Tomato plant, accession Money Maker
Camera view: horizontal (90 deg, fisheye); turntable rotation: 240 degrees
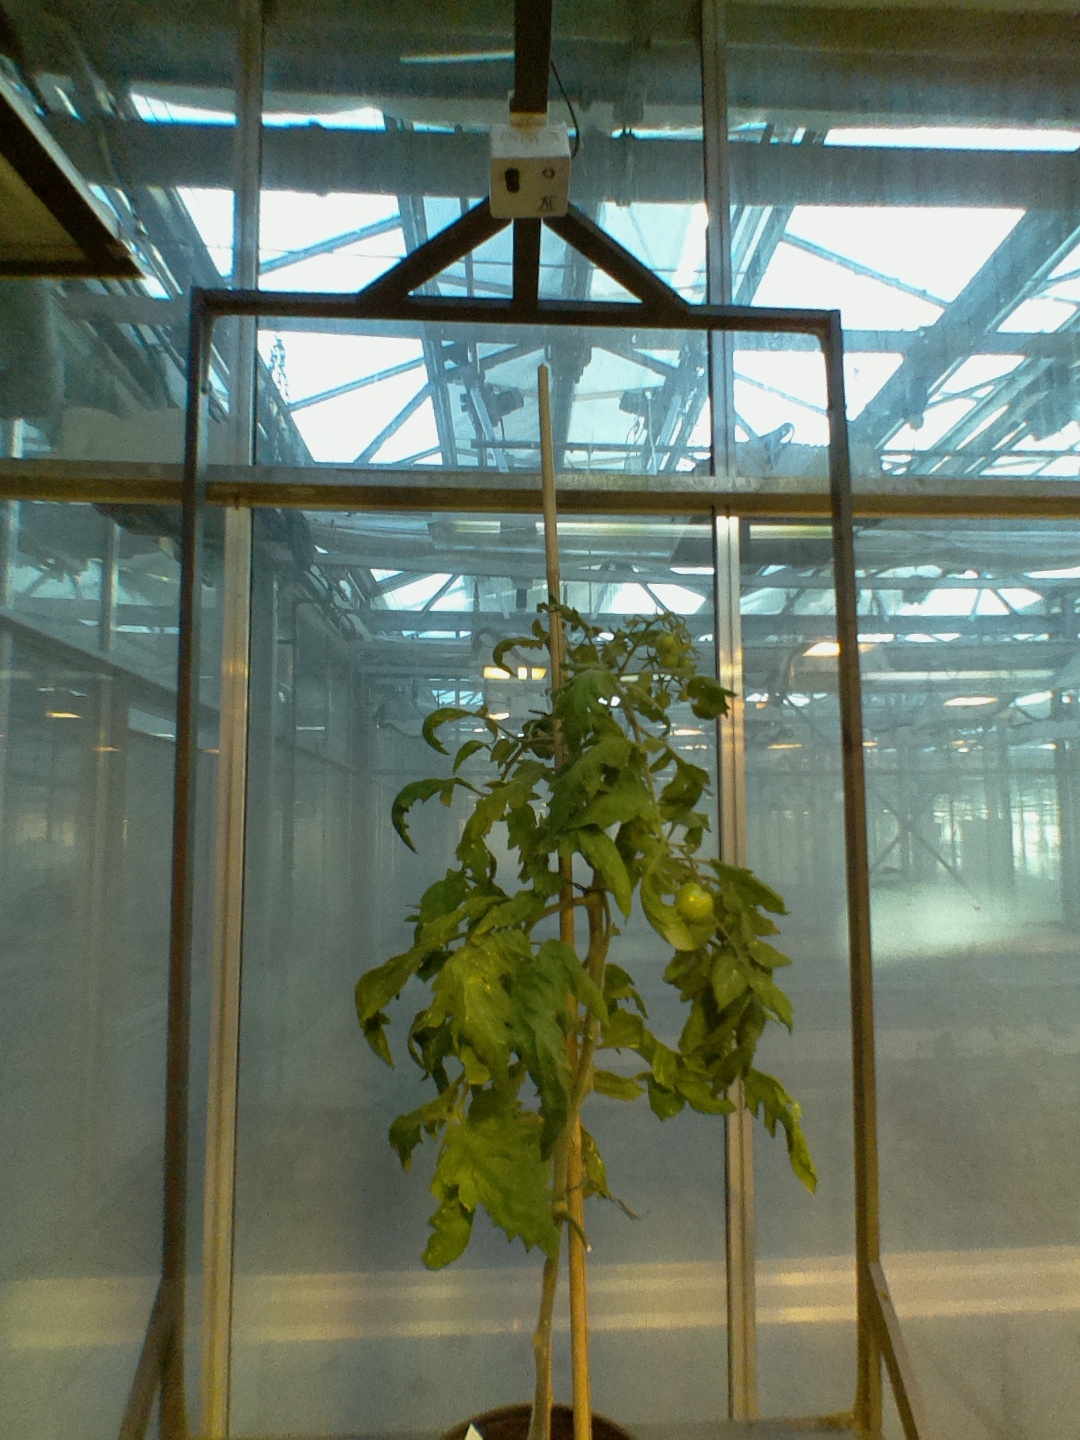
BBCH growth stage 75: 50%-60% of final fruit size